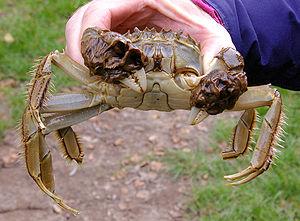
Crabe chinois à mitaine (Eriocheir sinensis), mâle d'assez grande taille, semblable à de nombreux autres specimens capturés par un pêcheur professionnel dans la Havel inférieure (Land de Brandebourg). Il porte des traces de blessures (peut-être infligées par d'autres crabes de la même espèce
Eriocheir sinensis, connu aussi sous les noms de crabe chinois et crabe poilu de Shanghai est une espèce de crabes fouisseurs. Il creuse des galeries dans les berges limoneuses, aboutissant à une « chambre » de la famille des Varunidae.